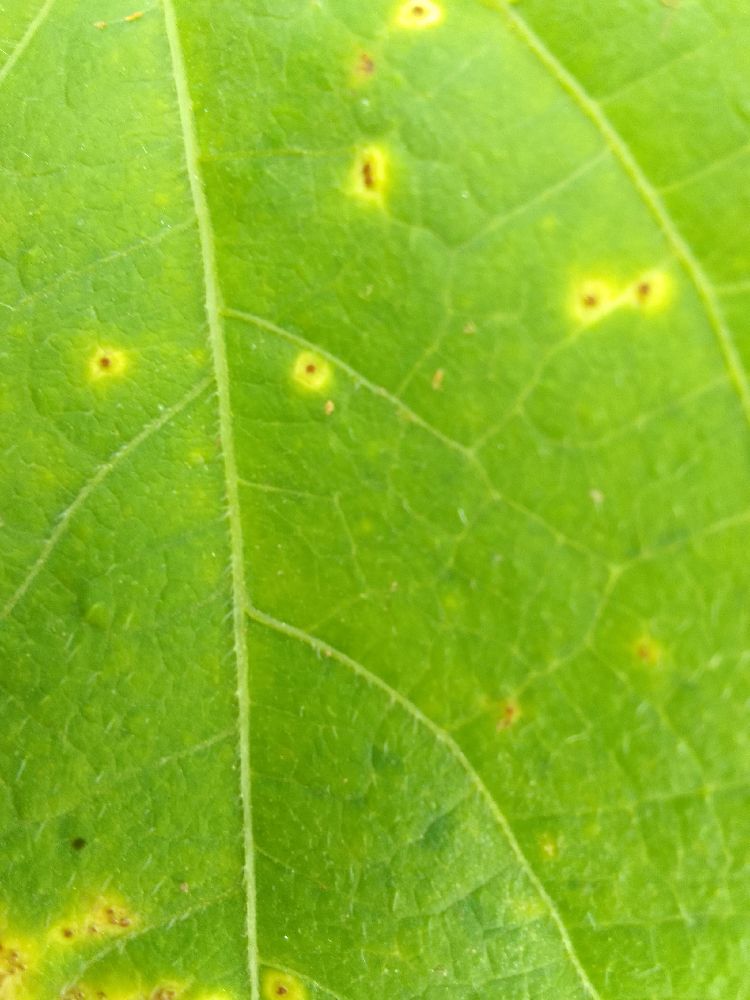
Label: rust